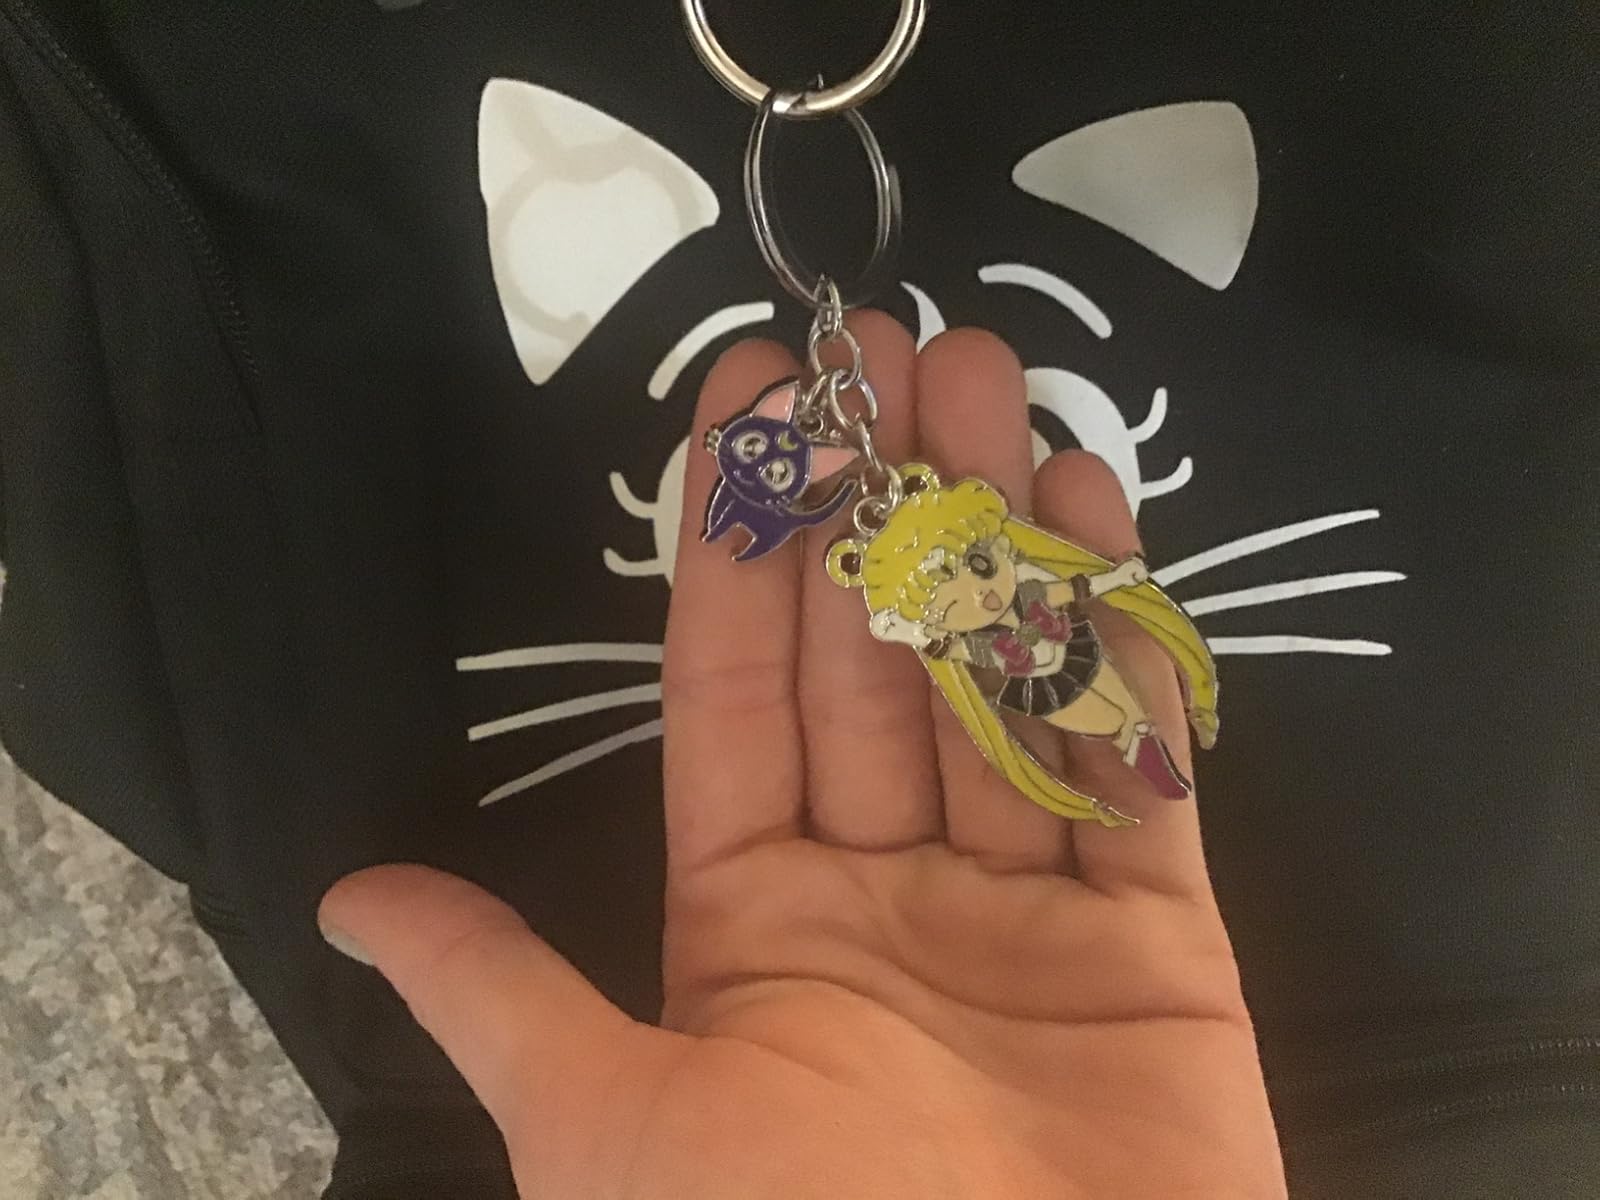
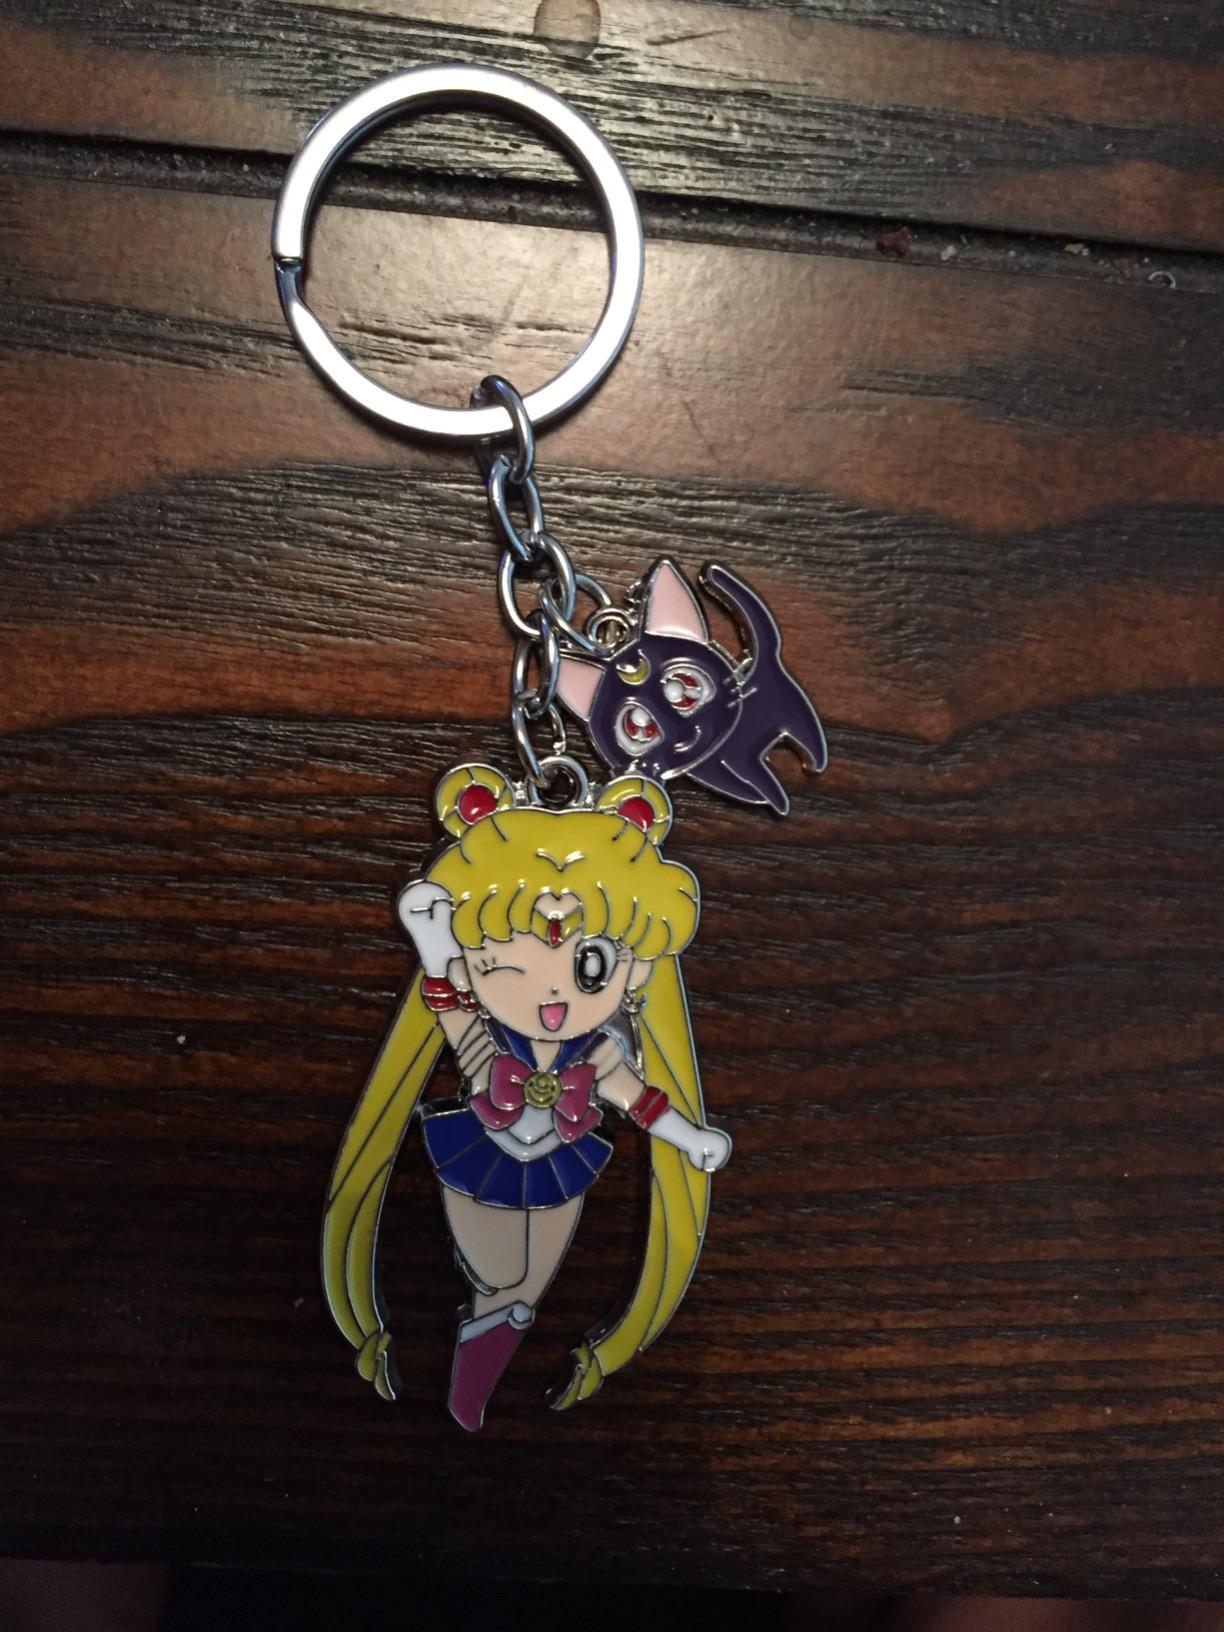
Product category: accessories_keychain
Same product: yes